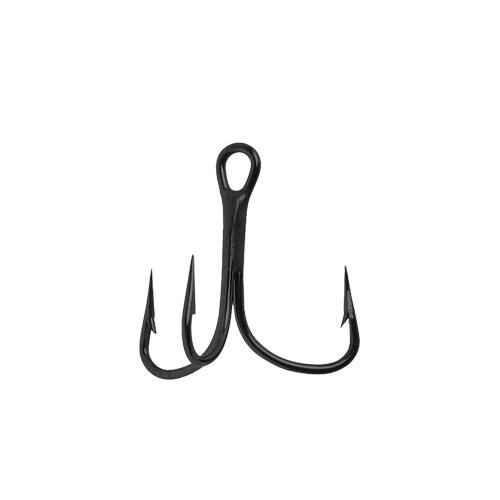
Gamakatsu Treble EWG Short Shank #6
Description: The Gamakatsu Treble EWG Short Shank 2X Magic Eye is a great upgrade for your hard bait stock. Gamakatsu hooks are quality you can trust when the big fish are on the line with their ultra strong construction and razor sharp points. Gamakatsu’s Magic Eye design makes substituting older hooks for newer ones a breeze. Simply insert the tapered hook-eye into the split ring and slide your new Gamakatsu EWG Treble Short Shank 2X Magic Eye Hook in place of your previous hook no split ring pliers no irritated fingernails and no frustrating time spent fidgeting with opening the split ring. The Extra Wide Gap extends the hook deeper into the fish’s mouth allowing for a solid penetration and an increased hold. Perfect for fishing thick cover the short shank keeps the hook close to the body of the bait to decrease snagging and fouling while the 2X strength permits the force necessary to pull big bass out of the heaviest thicket. Great for any hardbait applications the Gamakatsu EWG Treble Short Shank 2X Magic Eye Hook is an innovative leap forward. Black Nickel Finish 6 per pack.
Brand: GAMAKATSU INC
Category: Sporting Goods > Outdoor Recreation > Fishing > Fishing Tackle > Fishing Hooks > Double & Triple Fishing Hooks